Palace of the Convent of San Francisco

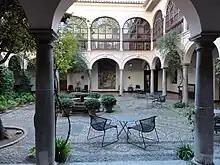
The cloister of the convent

The convent's church was located in what is now a small open courtyard leading to the 14th-century Nasrid "mirador". This space was occupied by a single nave, measuring 6.20 by 21.50 meters. At its north end, the Nasrid "mirador" was repurposed as the "capilla mayor" (main chapel). This space also served as the initial burial place of Isabella and Ferdinand. According to Torres Balbás, the arched entrance to this church, as seen today, dates to the church's expansion in 1512. The upper walls and the barrel-vaulted roof of the church, missing today, fell into ruin at the end of the 19th century. The church's former interior has thus been left open to the sky since then, as Torres Balbás stated that there was little point in trying to rebuild them during restoration works. The original floor of the church was likely lower than it is today and the choir, now disappeared, was connected with the upper level of the cloister next door. Additional chapels were formerly located on the west side, while the arched niches and windows seen today on the east side, which communicate with the cloister, were once used as altars. During the restoration works by Torres Balbás in the 1920s, an underground crypt with human remains was discovered beneath the church.